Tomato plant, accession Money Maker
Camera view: horizontal (90 deg, fisheye); turntable rotation: 120 degrees
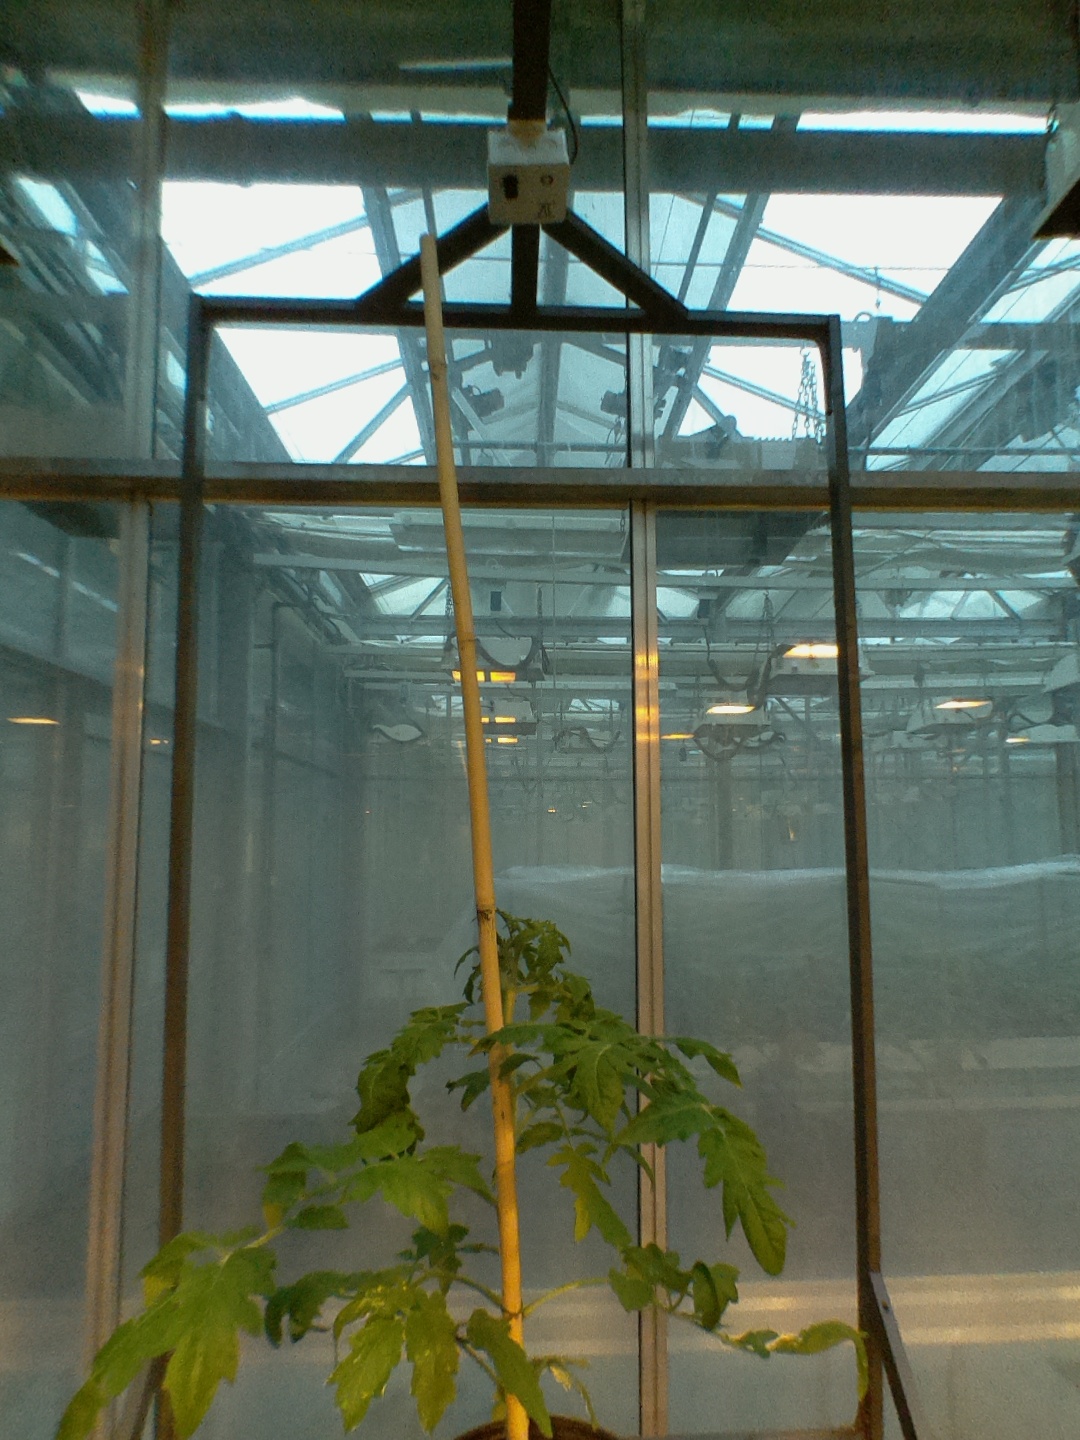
BBCH growth stage 53: 3 inflorescences visible